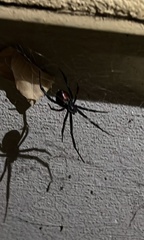
Species: Lactrodectus_hesperus